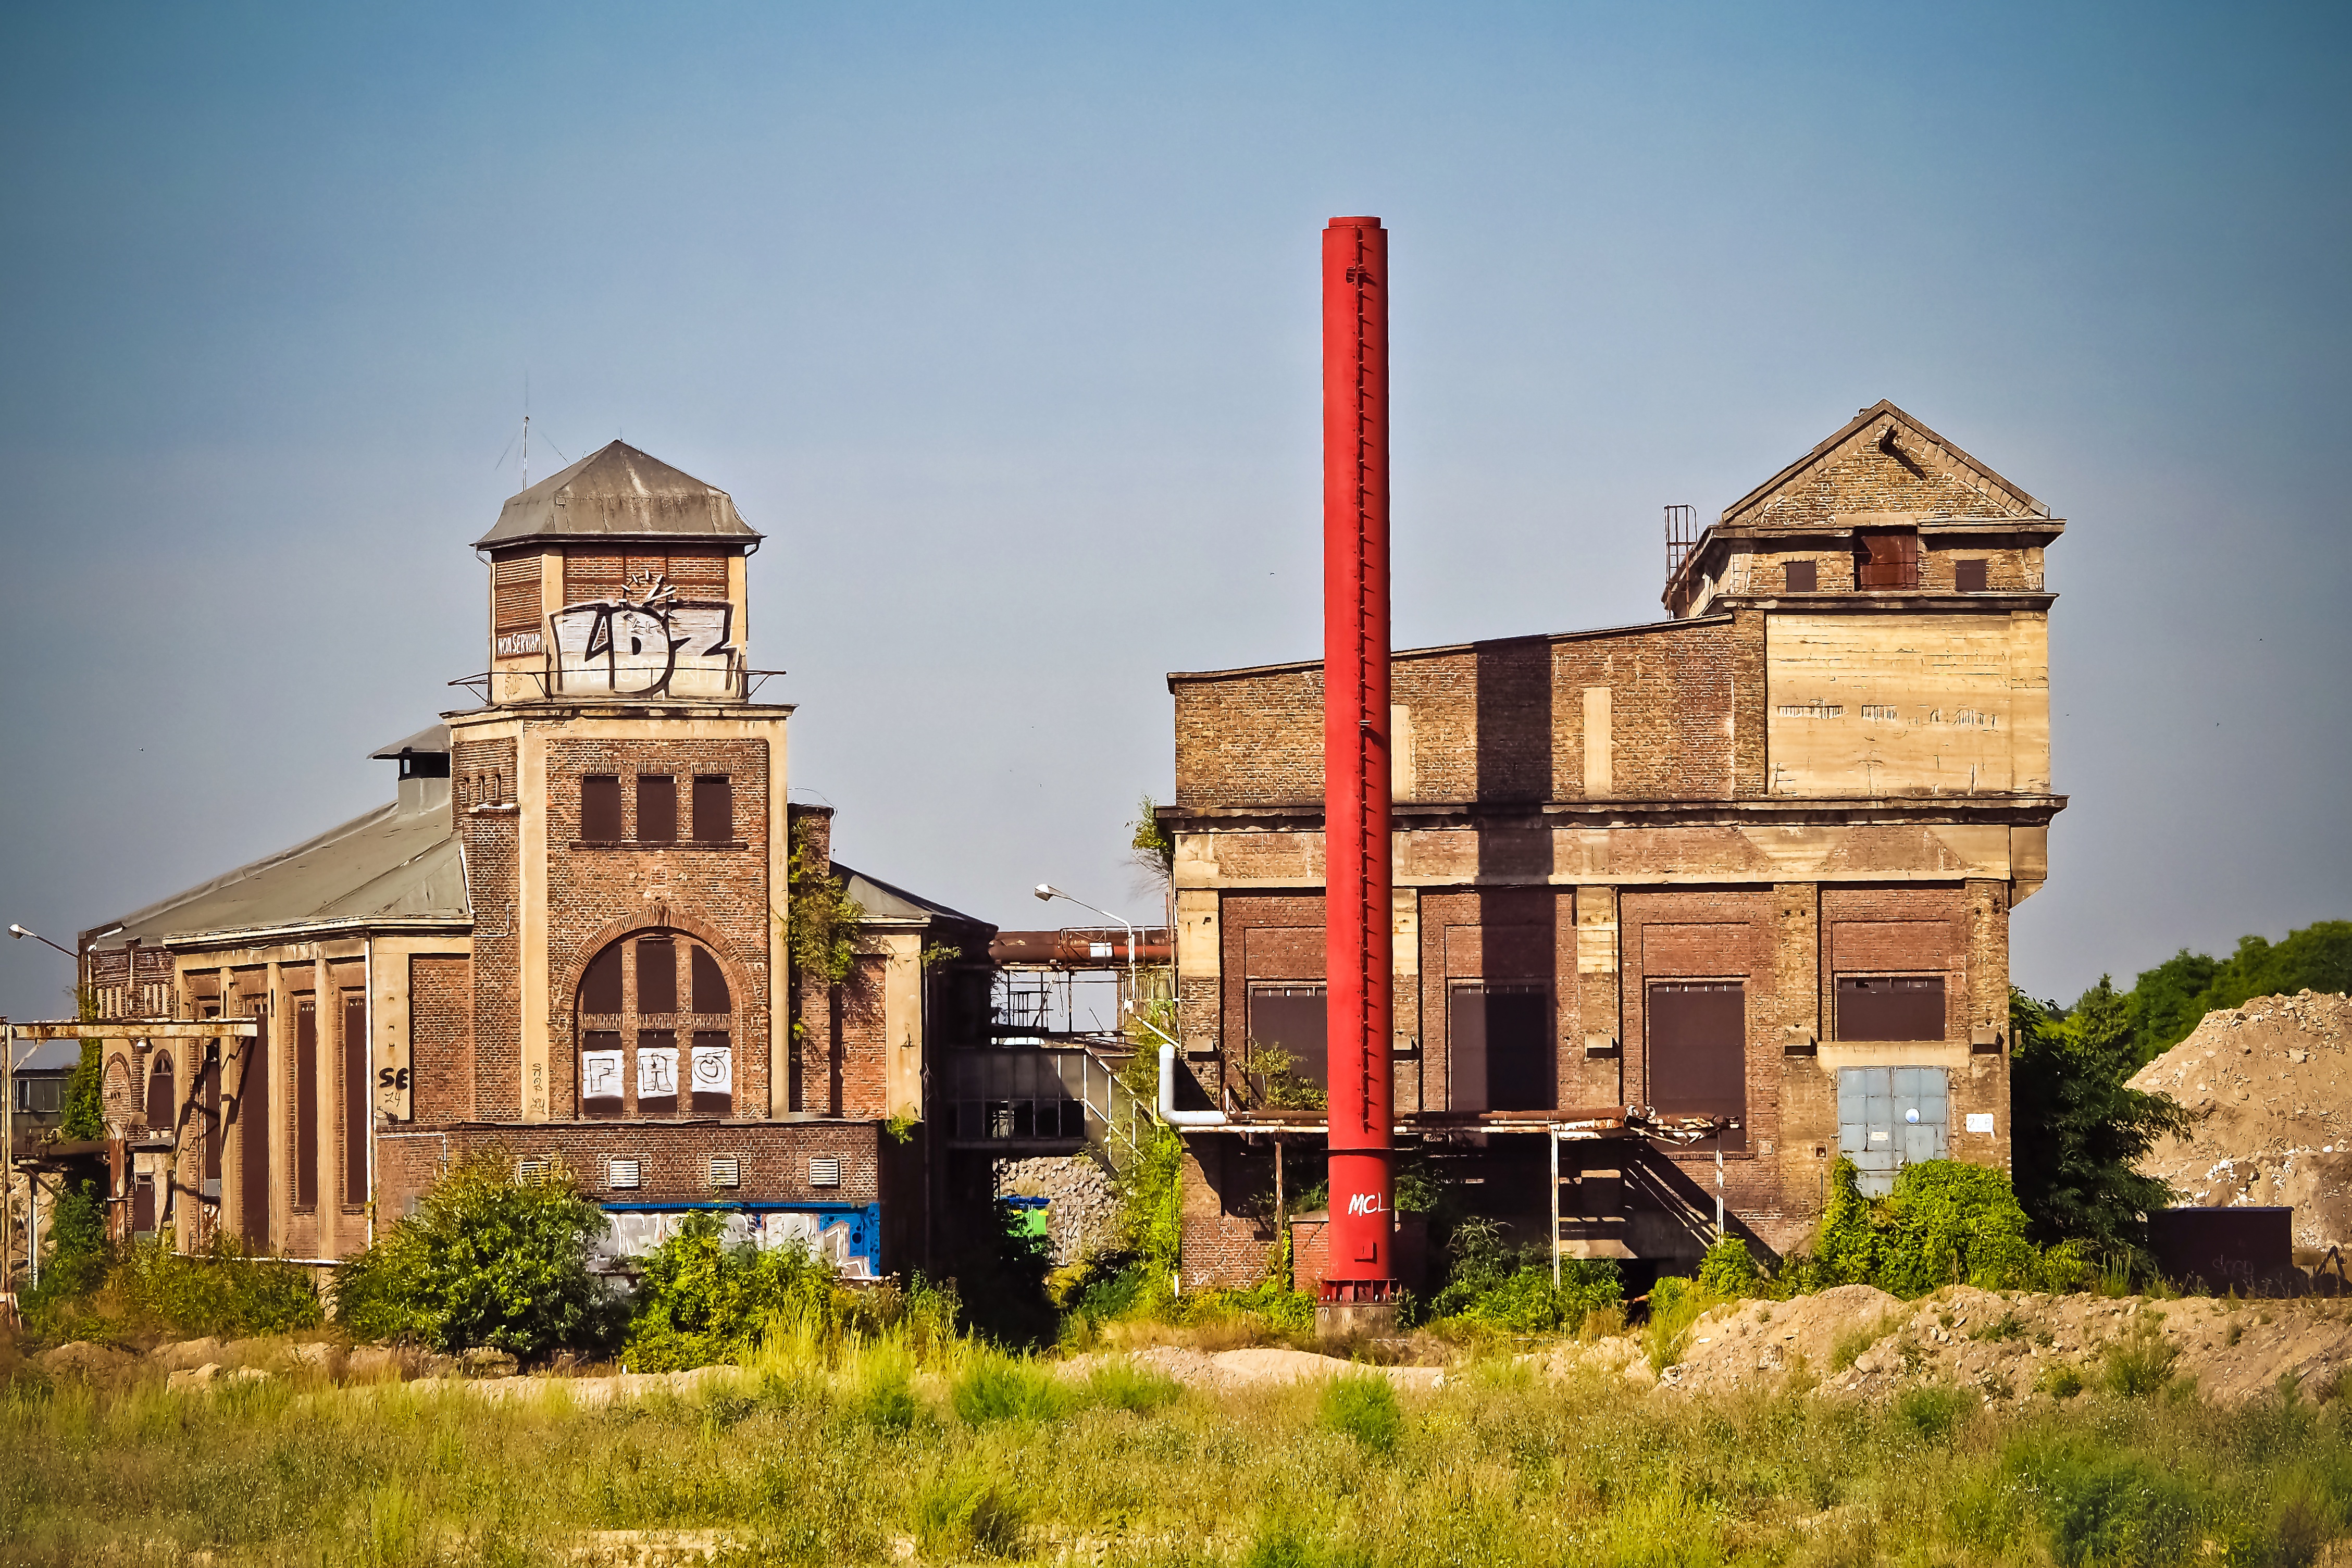
architecture, house, town, building, old, city, home, urban, tower, chimney, landmark, facade, factory, industry, decay, ruin, place of worship, ruins, rehabilitation, culture, estate, site, historically, industrial plant, industrial building, factory building, lapsed, old factory, rural area, dusseldorf, conversion, factory hall, industrial architecture, glassworks, works premises, ancient history